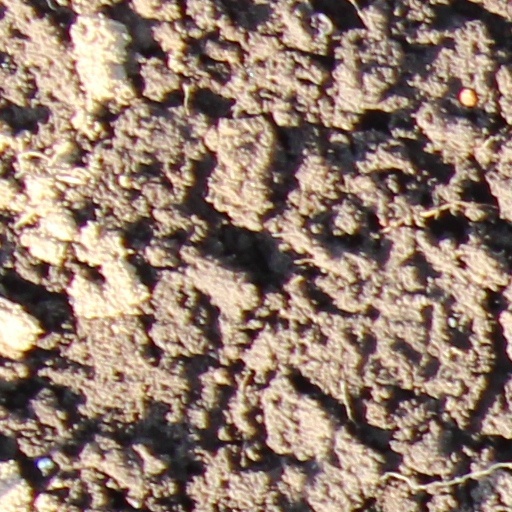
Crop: wheat